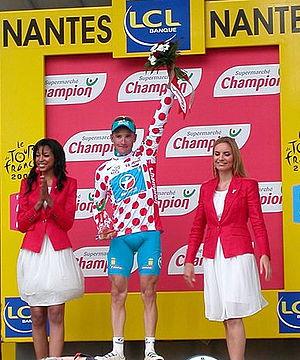
Thomas Voeckler revêt le maillot à pois à l'issue de la 3e étape du Tour de France 2008 à Nantes